Phin Choonhavan

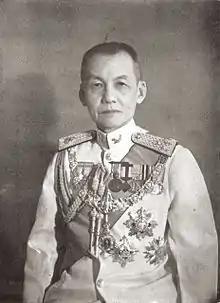
Choonhavan in 1953

Phin Choonhavan (14 August 1891 – 26 January 1973) was a Thai military leader and Deputy Prime Minister of Thailand. Phin was a leader of several coups against the government, most notably the 1947 coup. During the Second World War, he commanded the Phayap Army's 3rd Division before being made military governor of the Shan States, which Thailand had occupied during the Burma Campaign.